Nonverbal communication

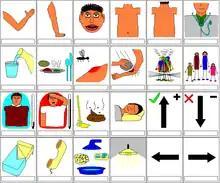
Symbol table for non-verbal communication with patients

According to some authors, nonverbal communication represents . Nonverbal communication can portray a message both vocally and with the correct body signals or gestures. Body signals comprise physical features, conscious and unconscious gestures and signals, and the mediation of personal space. The wrong message can also be established if the body language conveyed does not match a verbal message. Paying attention to both verbal and nonverbal communication may leave the listener with a feeling of being lost, due to not being able to breakdown both at the same time. However, ignoring nonverbal communication altogether would cause the listener to miss up to 60% of their communication, according to experts.